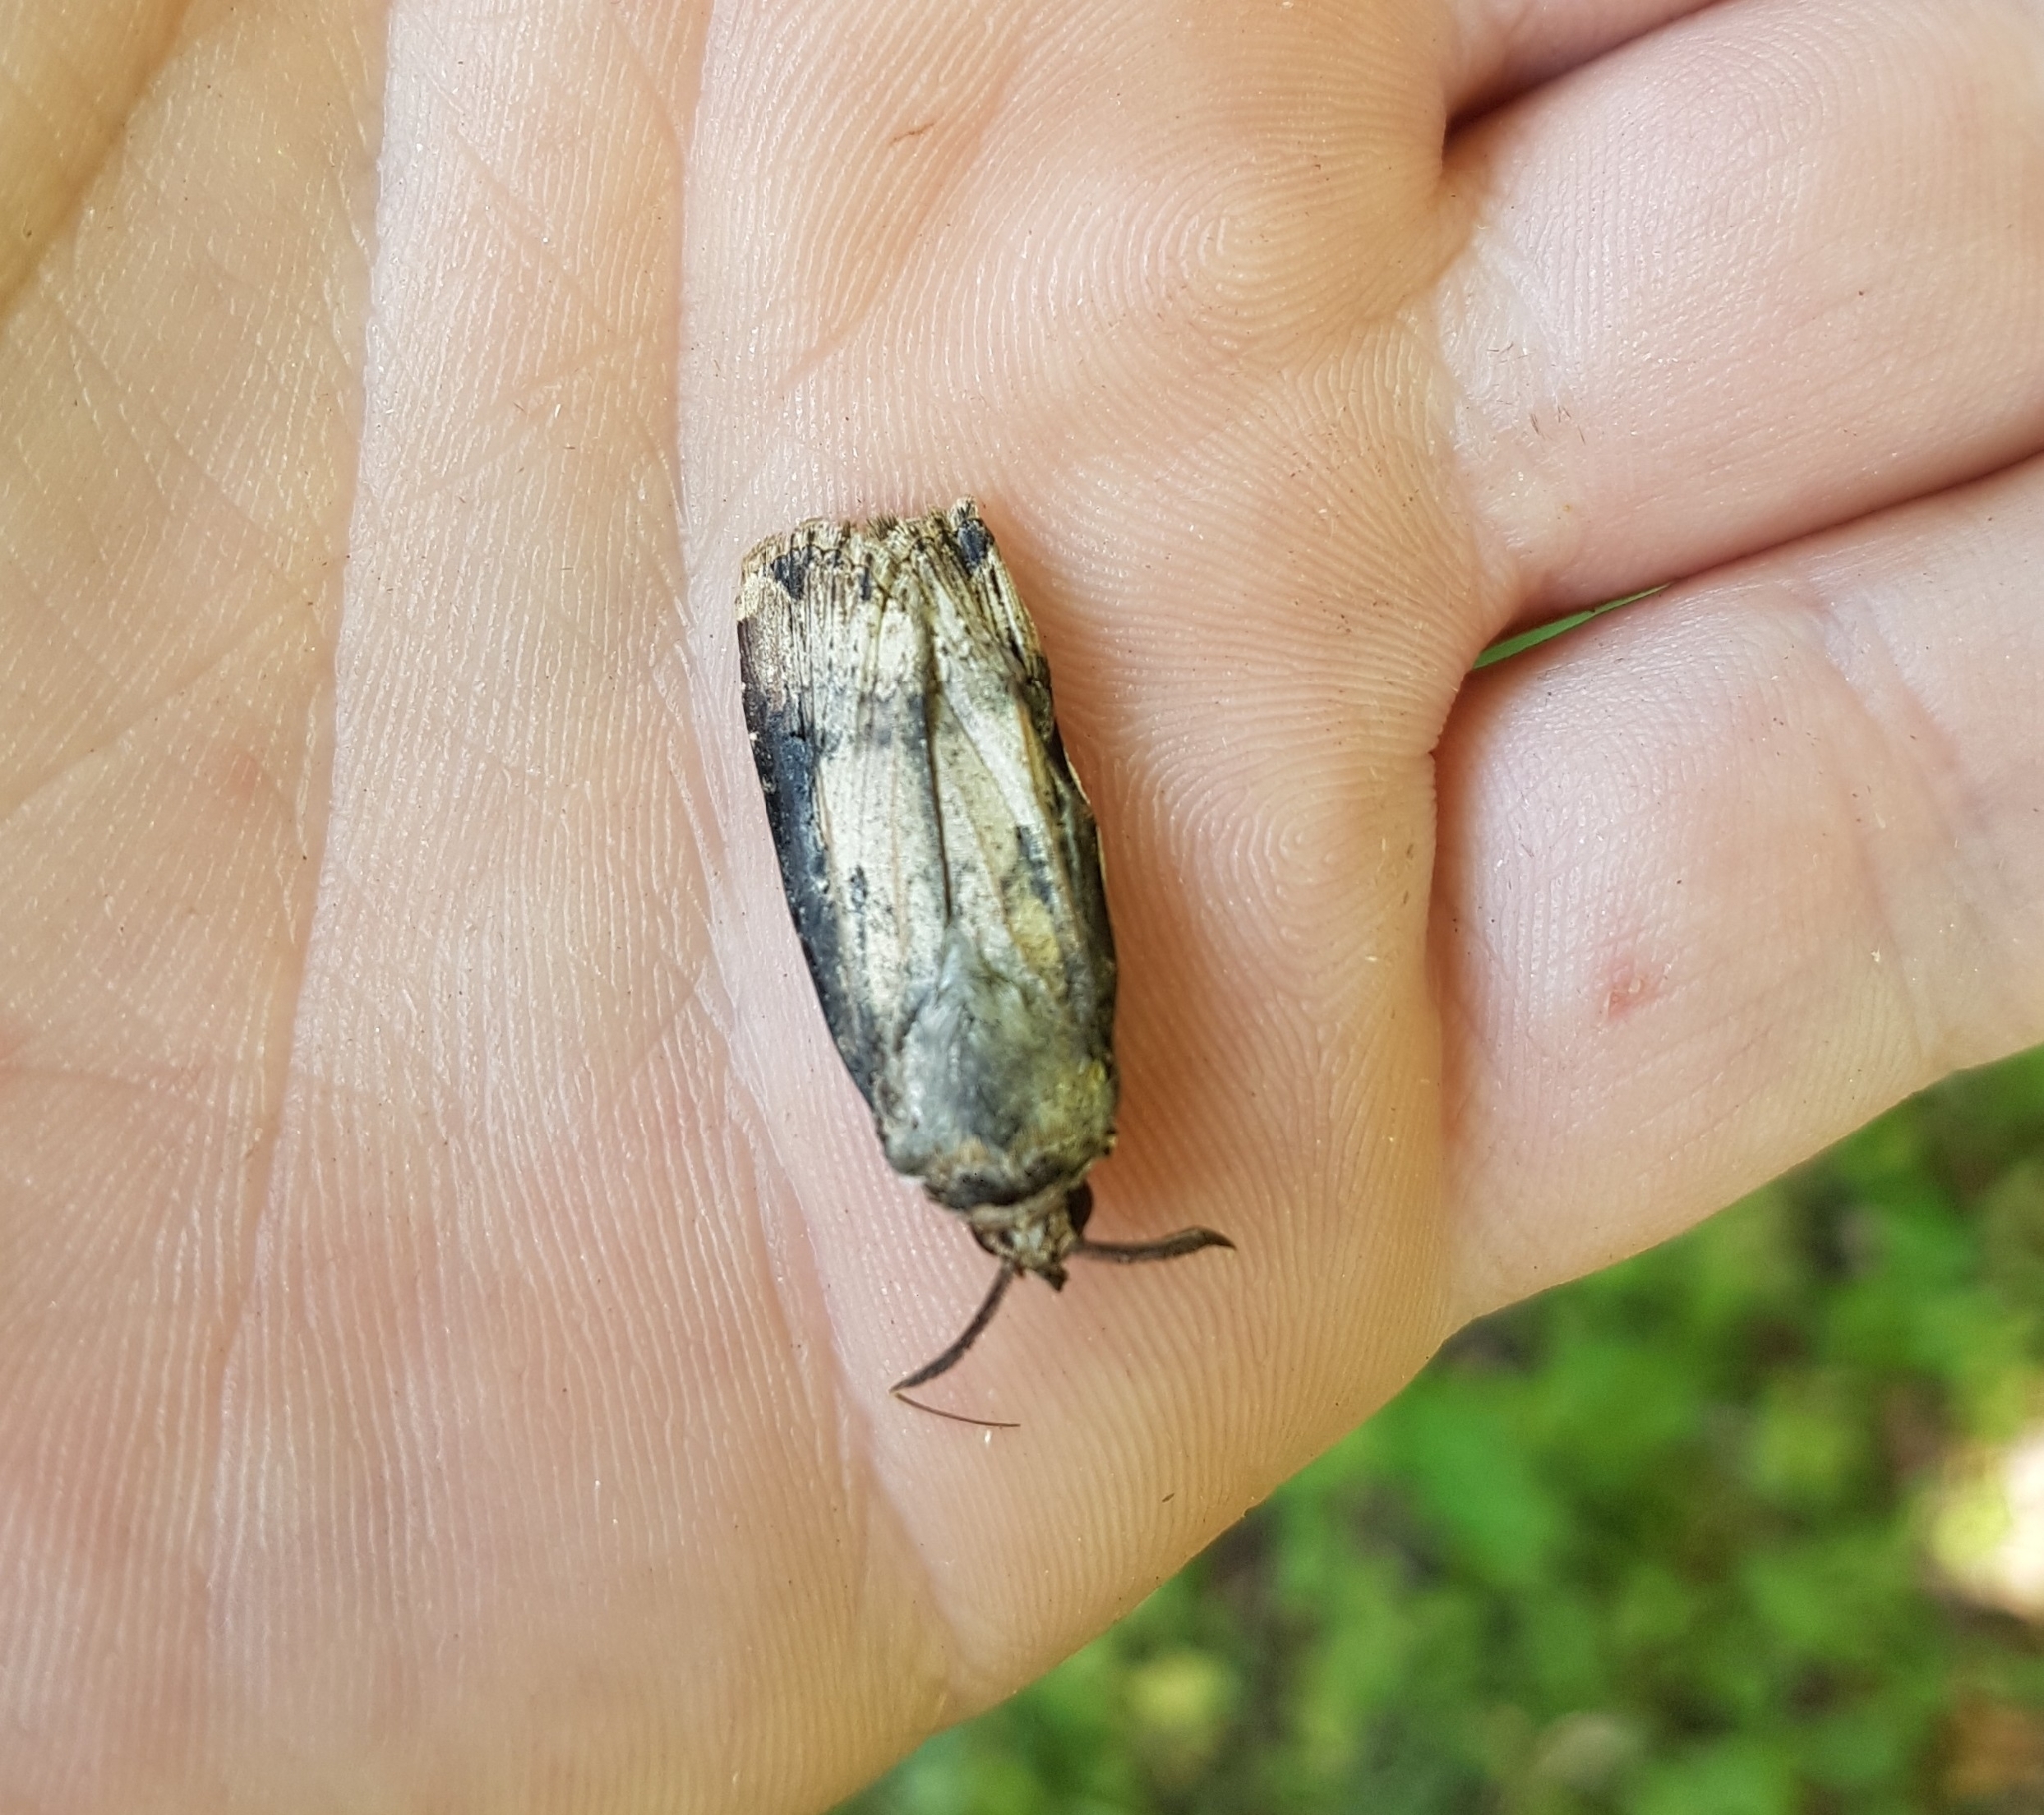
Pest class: cutworms